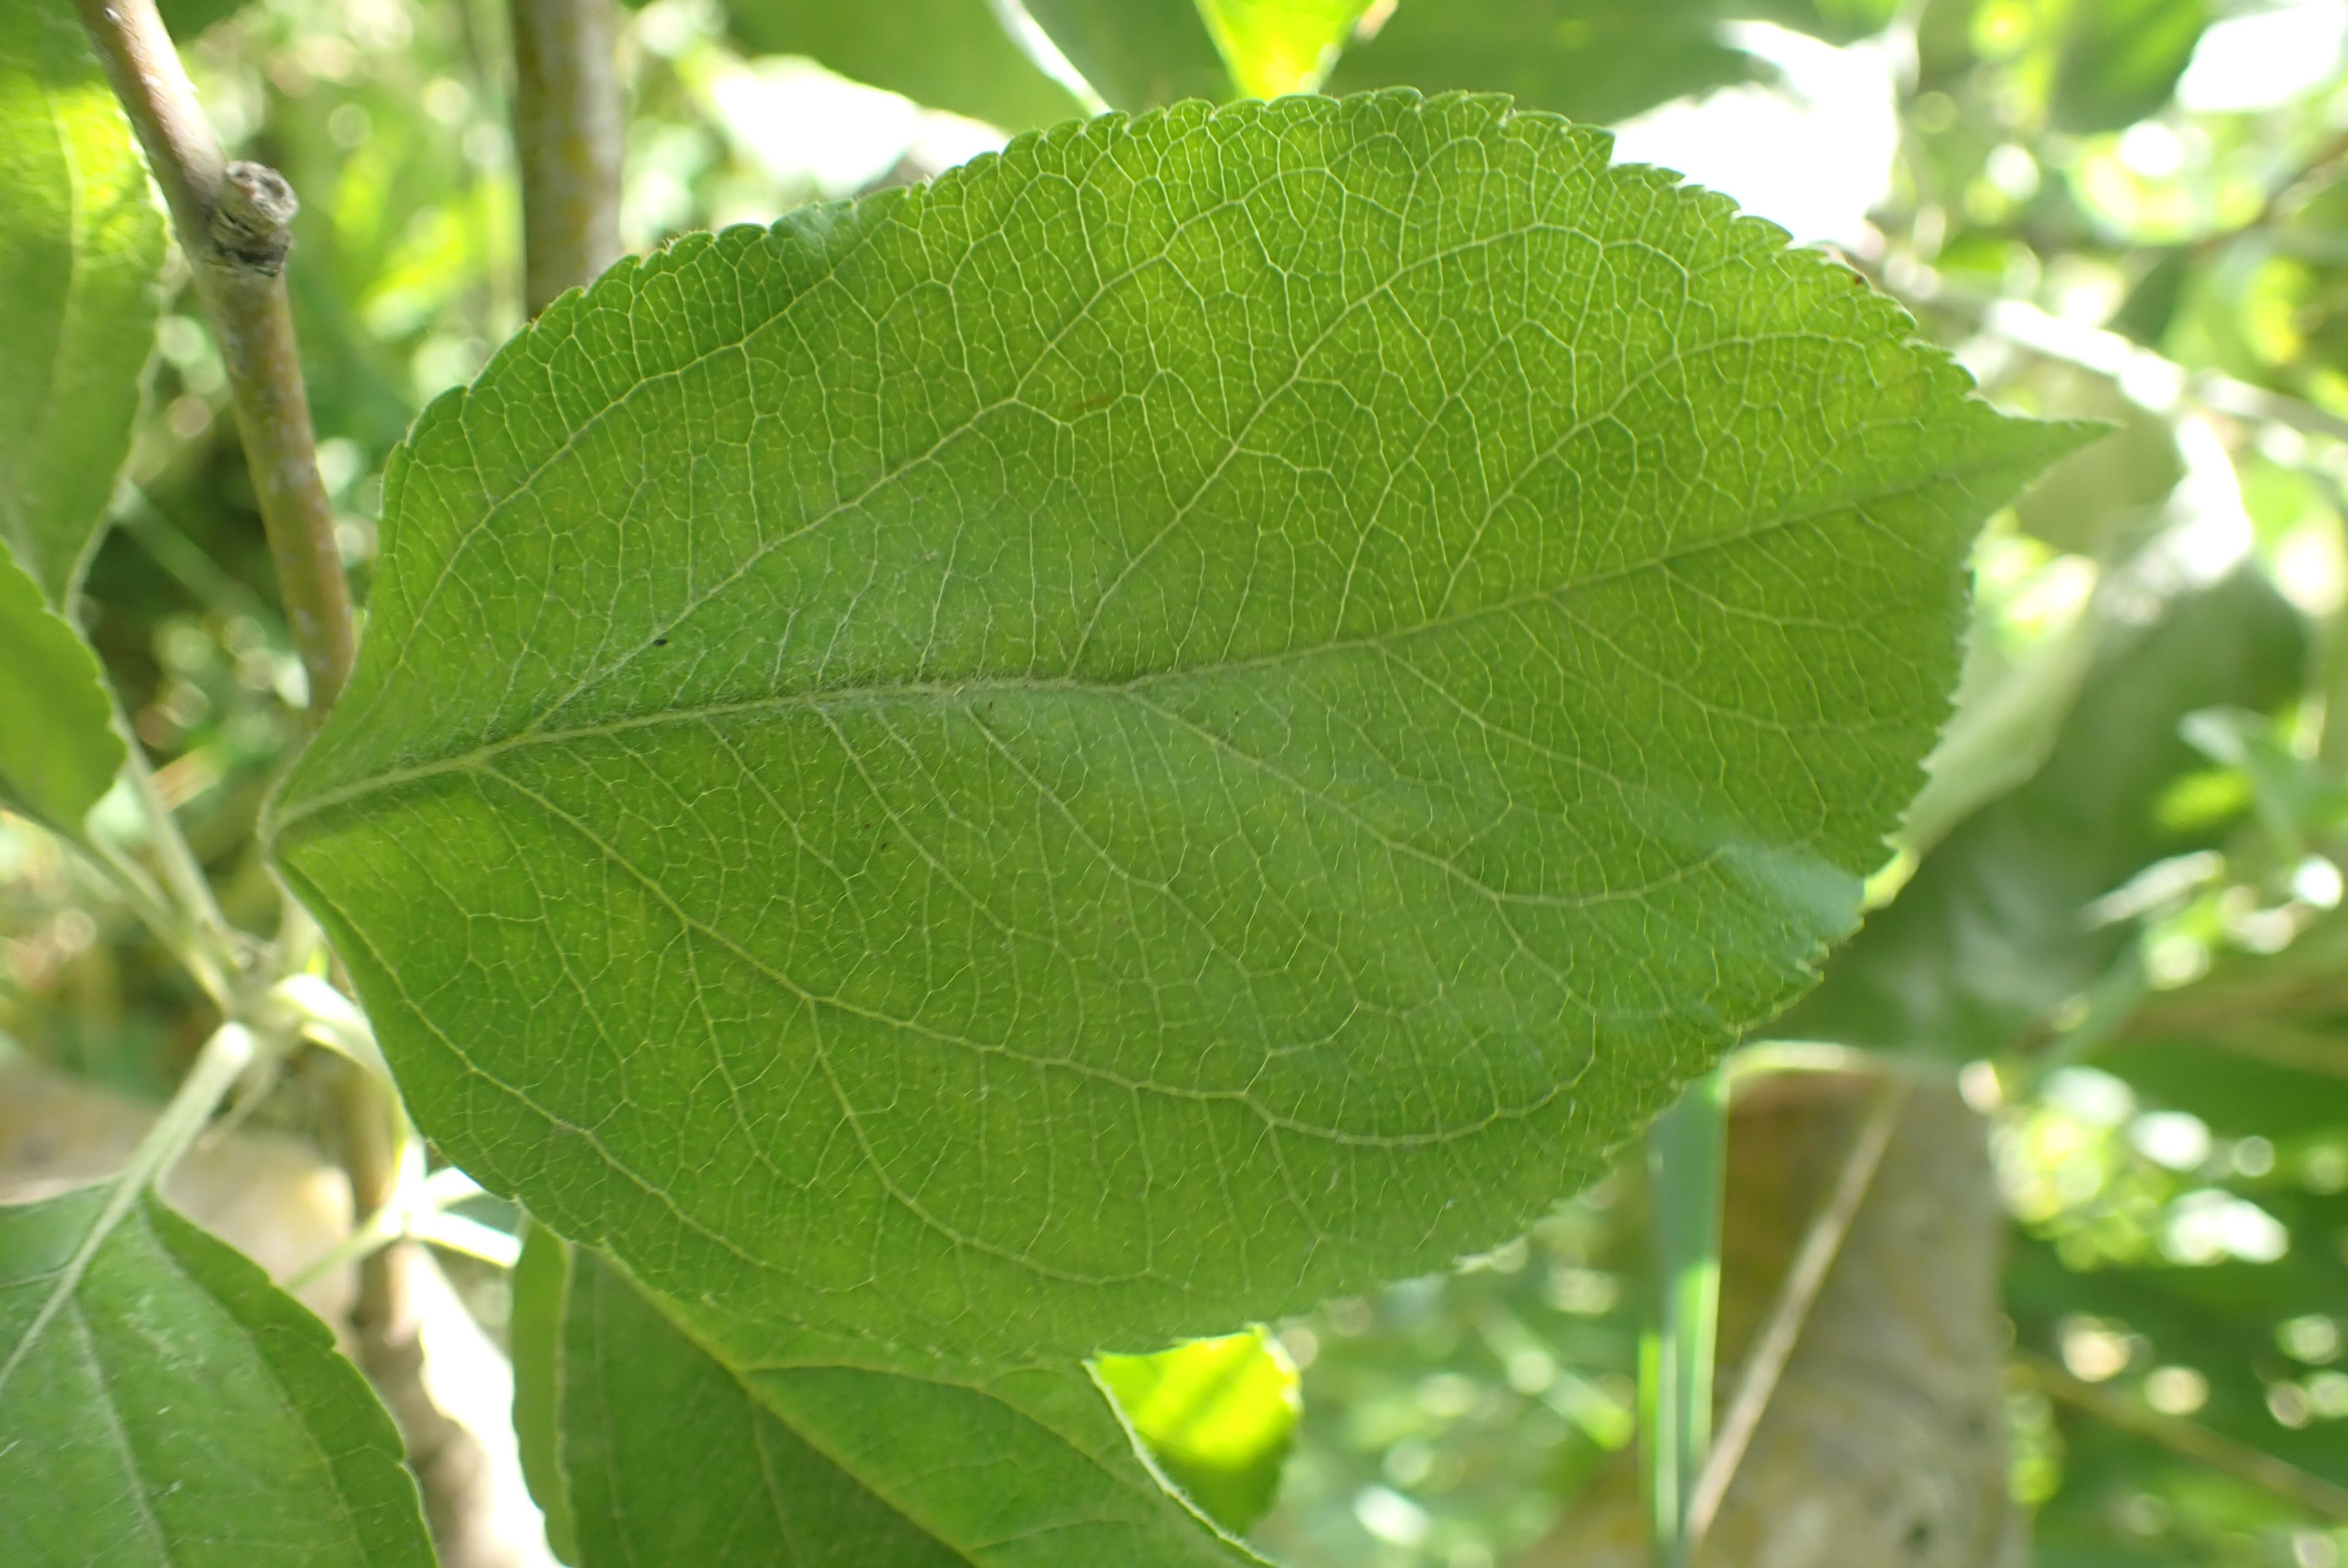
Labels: healthy